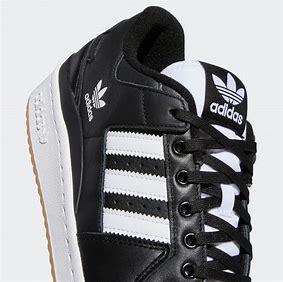
Brand: adidas
Model: Forum Skate